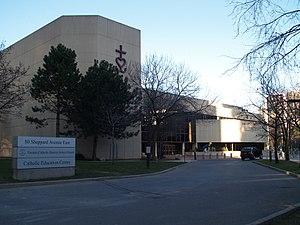
Siège du Toronto Catholic District School Board - 80 Sheppard Avenue East
Le Toronto Catholic District School Board est un système des écoles catholiques à Toronto. Le district a son siège à North York. TCSDB a 201 écoles et plus de 91 000 étudiants.